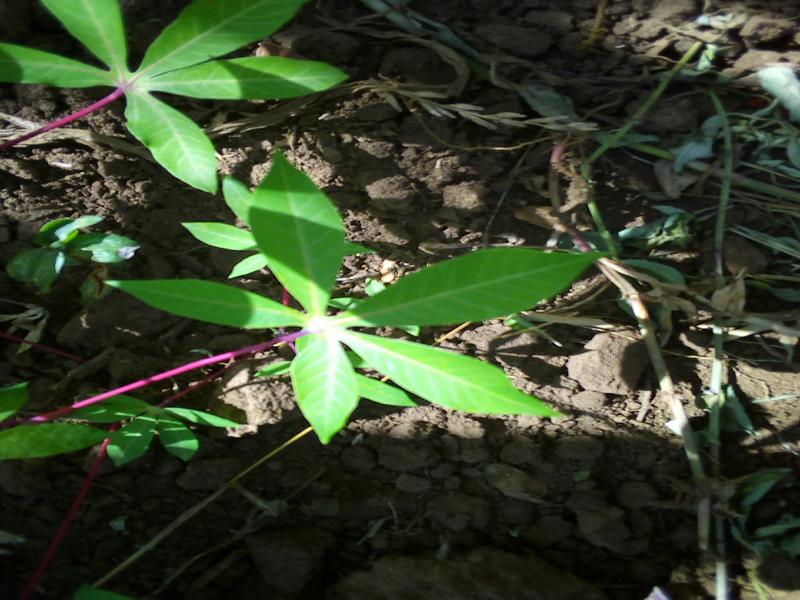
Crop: cassava
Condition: healthy